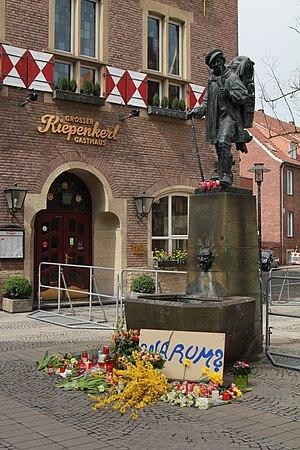
L'attaque à la voiture-bélier du 7 avril 2018 à Münster a eu lieu le quand une camionnette a renversé plusieurs piétons dans cette ville d'Allemagne. Il y a eu deux morts, une trentaine de blessés dont six dans un état critique. Le conducteur du véhicule s’est suicidé.